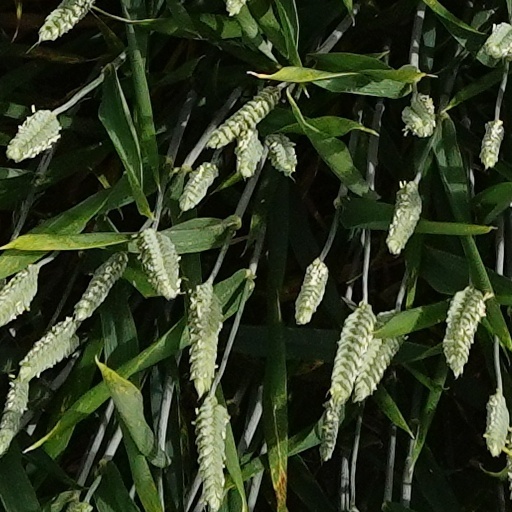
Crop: wheat